Bettina Kupfer

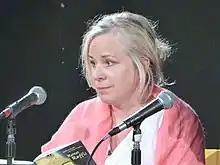
Kupfer in 2010

Bettina Kupfer (born 19 July 1963) is a German actress and author who has been active since the 1980s. She and her husband, , write screenplays and children's literature.